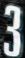
Number: 3